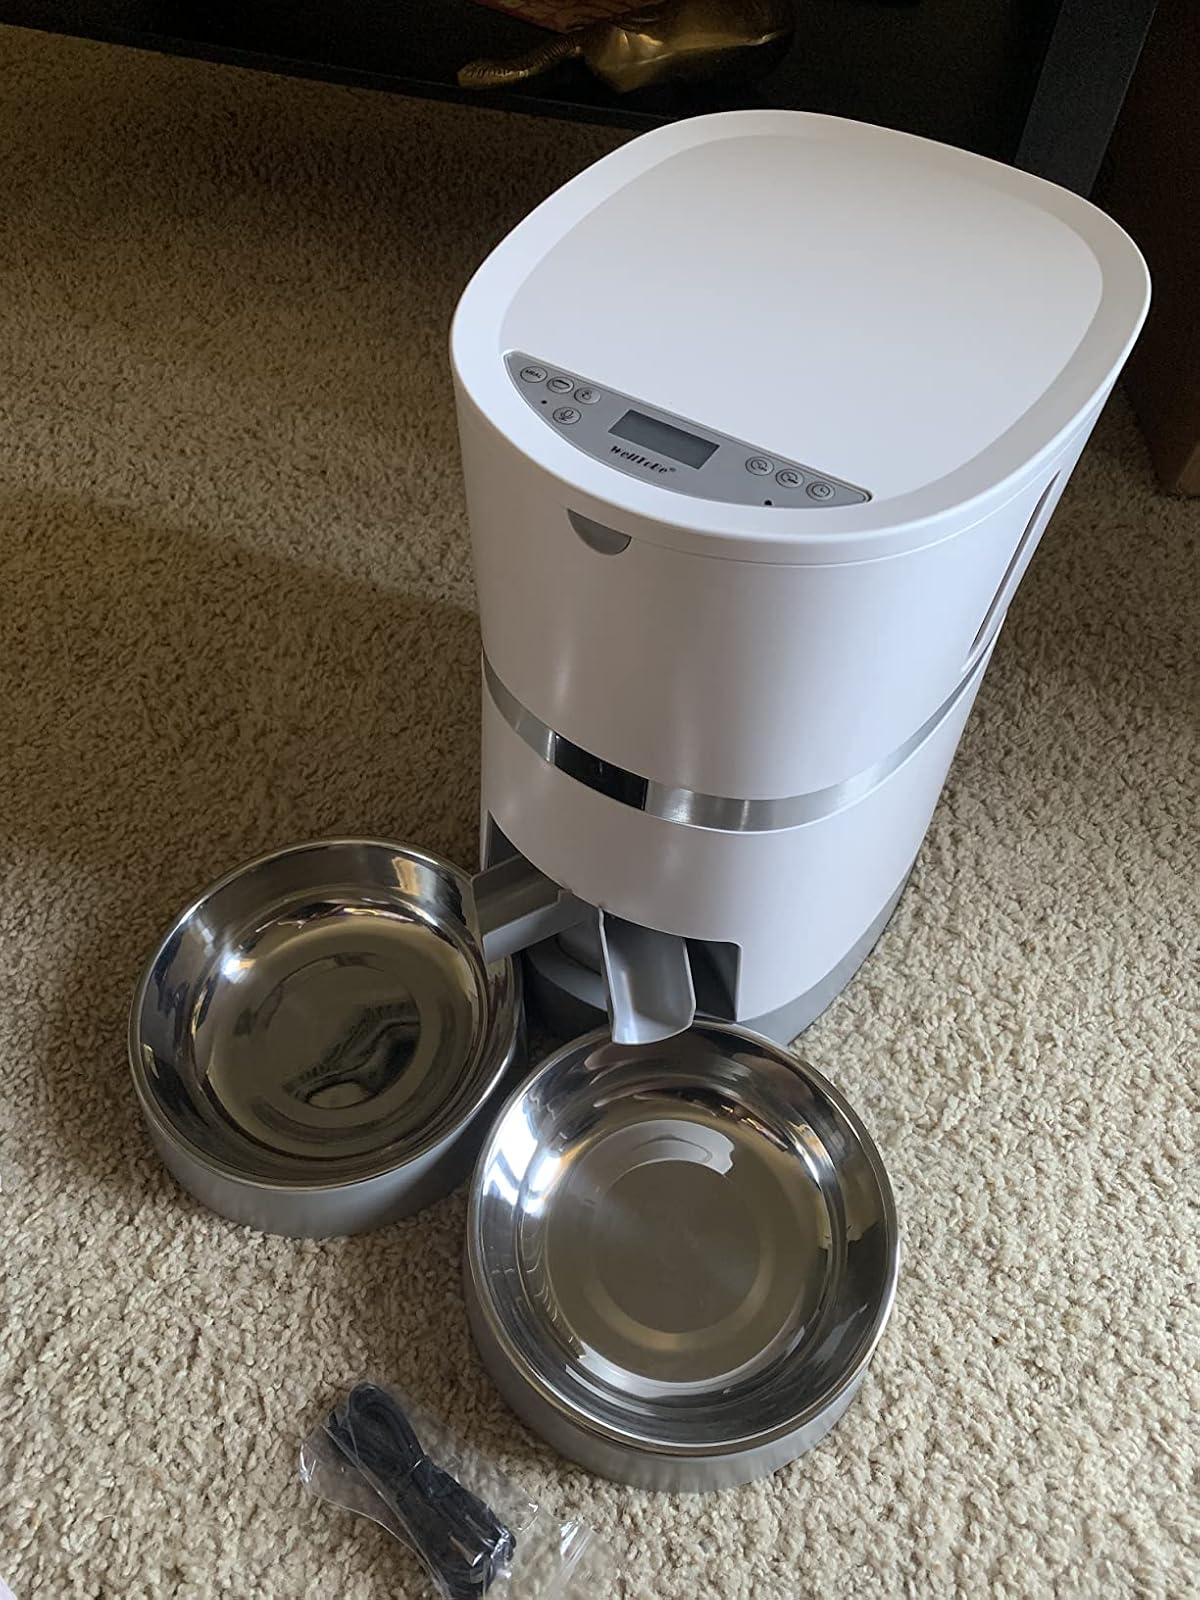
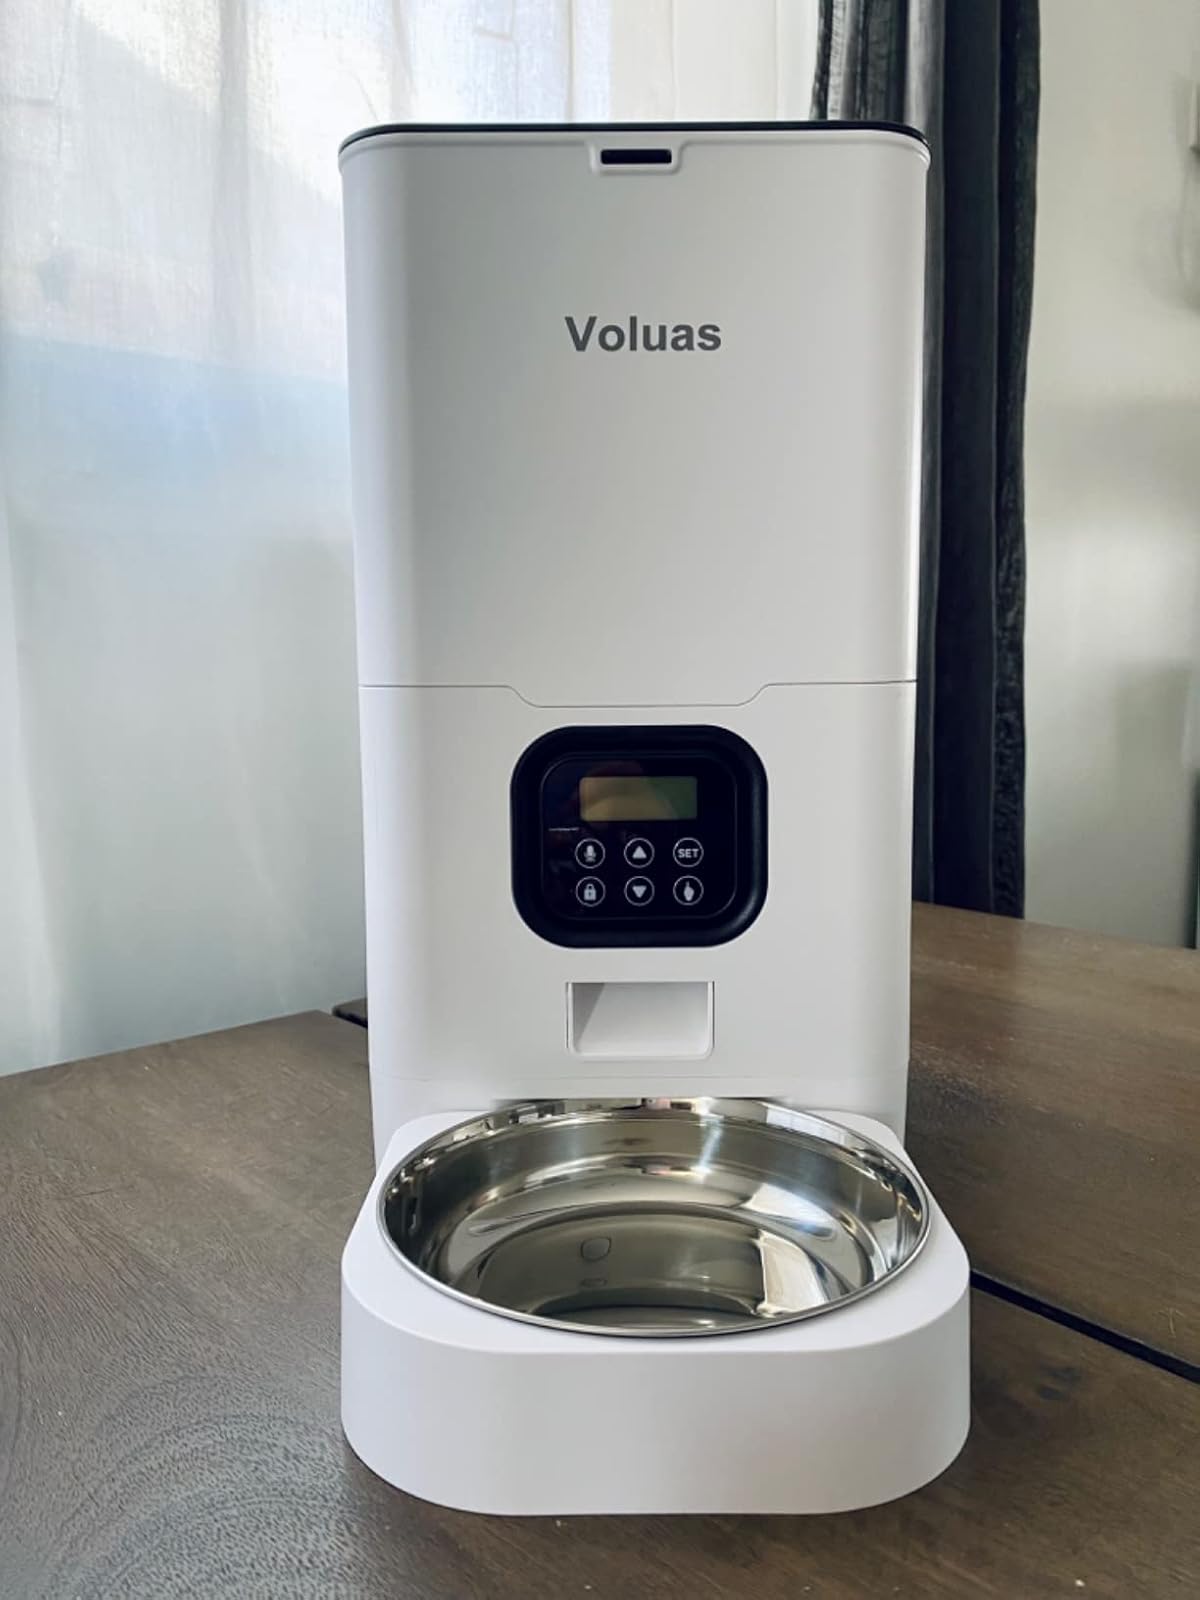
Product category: items_feeder
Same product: no